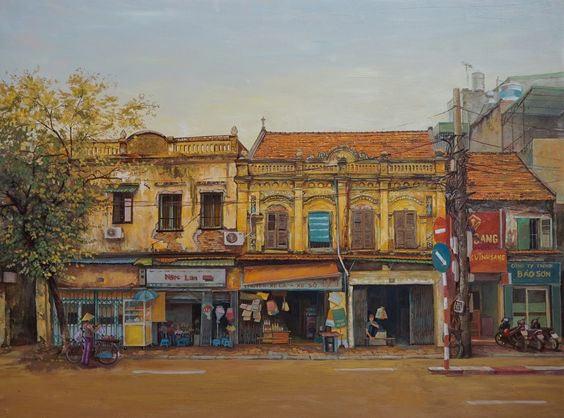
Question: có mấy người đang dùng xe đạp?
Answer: có một người đang dùng xe đạp